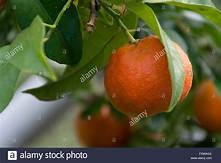
Label: mandarine